Multiculturalism

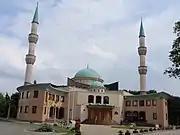
Süleymanìye Mosque in Tilburg, built in 2001

As a philosophy, multiculturalism began as part of the pragmatism movement at the end of the 19th century in Europe and the United States, then as political and cultural pluralism at the turn of the 20th century. It was partly in response to a new wave of European imperialism in sub-Saharan Africa and the massive immigration of Southern and Eastern Europeans to the United States and Latin America. Philosophers, psychologists and historians and early sociologists such as Charles Sanders Peirce, William James, George Santayana, Horace Kallen, John Dewey, W. E. B. Du Bois and Alain Locke developed concepts of cultural pluralism, from which emerged what we understand today as multiculturalism. In "Pluralistic Universe" (1909), William James espoused the idea of a "plural society". James saw pluralism as "crucial to the formation of philosophical and social humanism to help build a better, more egalitarian society.